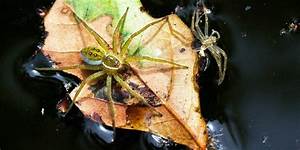
Label: ragno